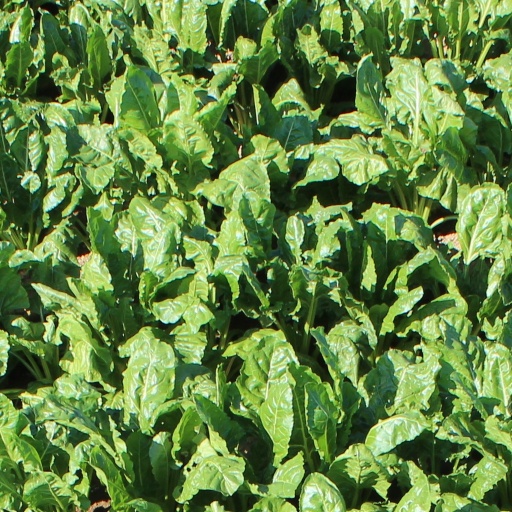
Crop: sugar beet